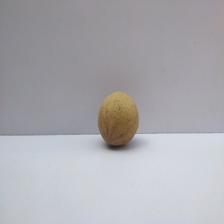
Size: Small